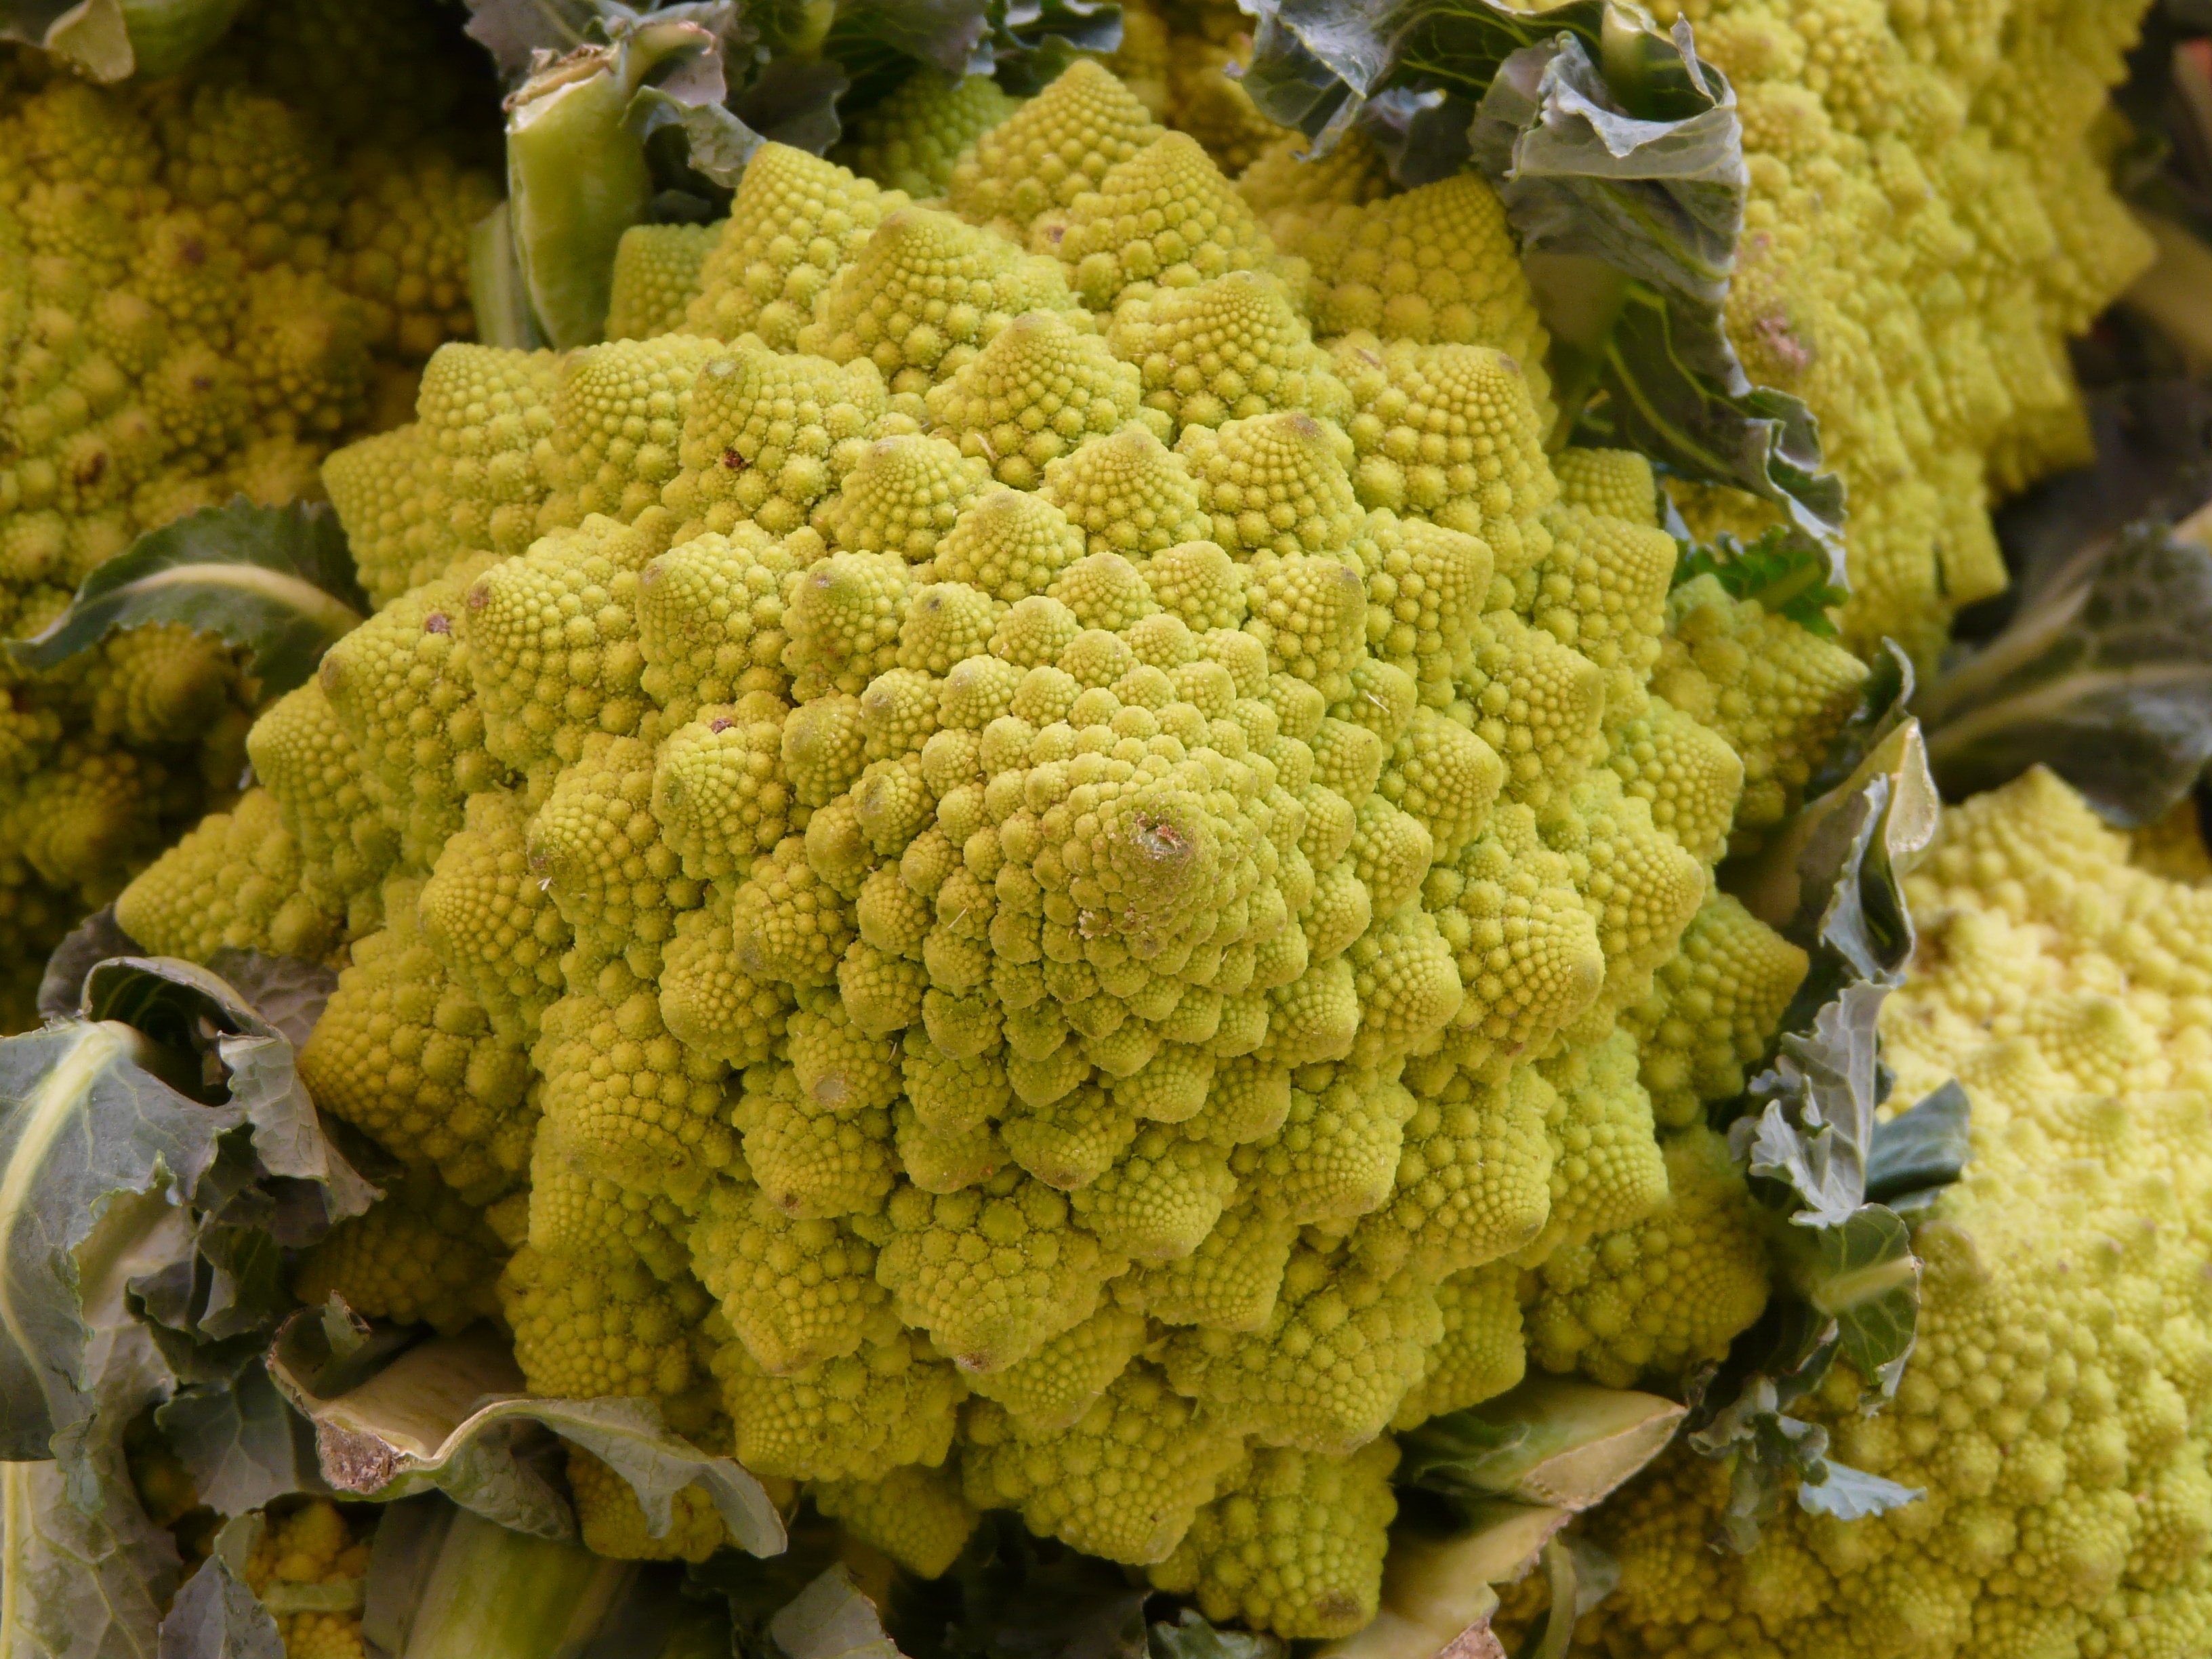
plant, flower, food, produce, vegetable, botany, yellow, healthy, eat, flora, vegetables, cabbage, vitamins, cauliflower, macro photography, romanesco, kohl, flowering plant, daisy family, land plant, broccoflower, romanesko